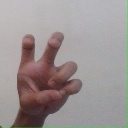
अक्षर: छ